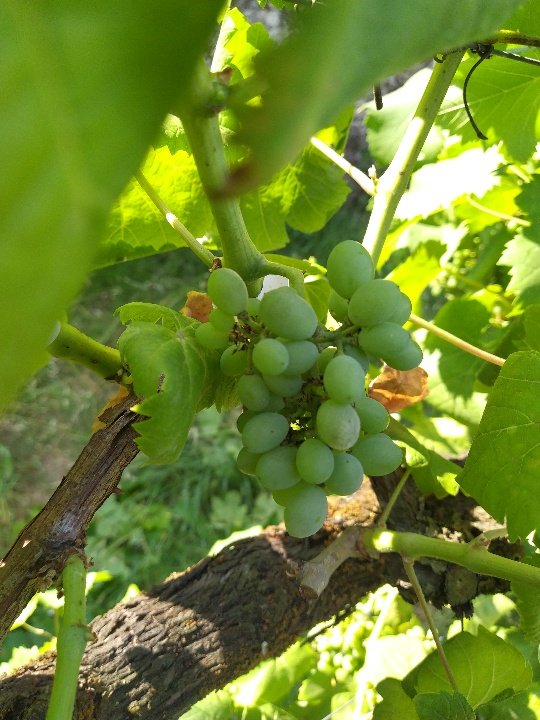
Berries visible: 29
Grape clusters: 1